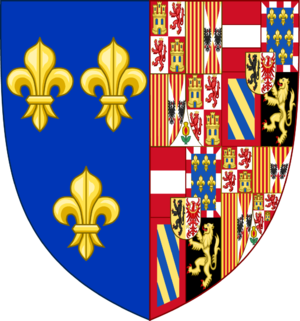
Armes d'Éléonore de Habsbourg, épouse de François Ier. A améliorer si nécessaire.
Au cours de son histoire le Portugal n’a eu que deux souveraines en titre : Marie Iʳᵉ de Portugal et Marie II de Portugal. Le titre de reine, cependant, s'est appliqué indifféremment également aux épouses des rois. Le royaume a connu également trois princes consorts, Pierre III de Portugal, Ferdinand II de Portugal et Auguste de Leuchtenberg. Pierre III et Ferdinand II se firent par la suite titrer roi de Portugal.
La reine de France est l'épouse du roi de France.
Éléonore de Habsbourg ou d'Autriche, née le 15 novembre 1498 à Louvain, morte le 18 février 1558 à Talavera la Real, fut reine consort de Portugal de 1518 à 1521 et reine de France de 1530 à 1547.